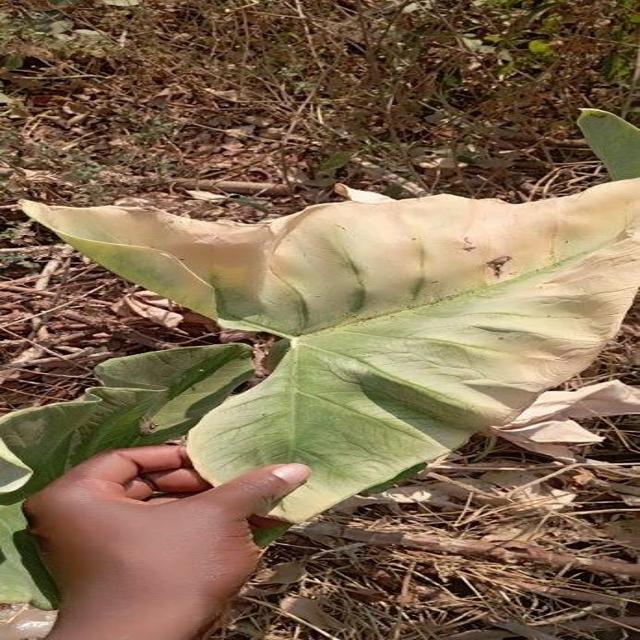
Label: Mid_Blight